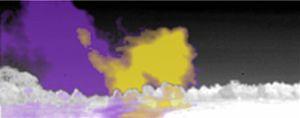
Visualisation hyperspectrale d'émissions de SF6 (Hexafluorure de soufre) et de NH3 (ammoniac) émis à 1.5km via une carte de brillance des températures
L’hexafluorure de soufre est un composé chimique de soufre et de fluor, de formule chimique SF₆. C’est un gaz inerte, sans odeur, incolore.